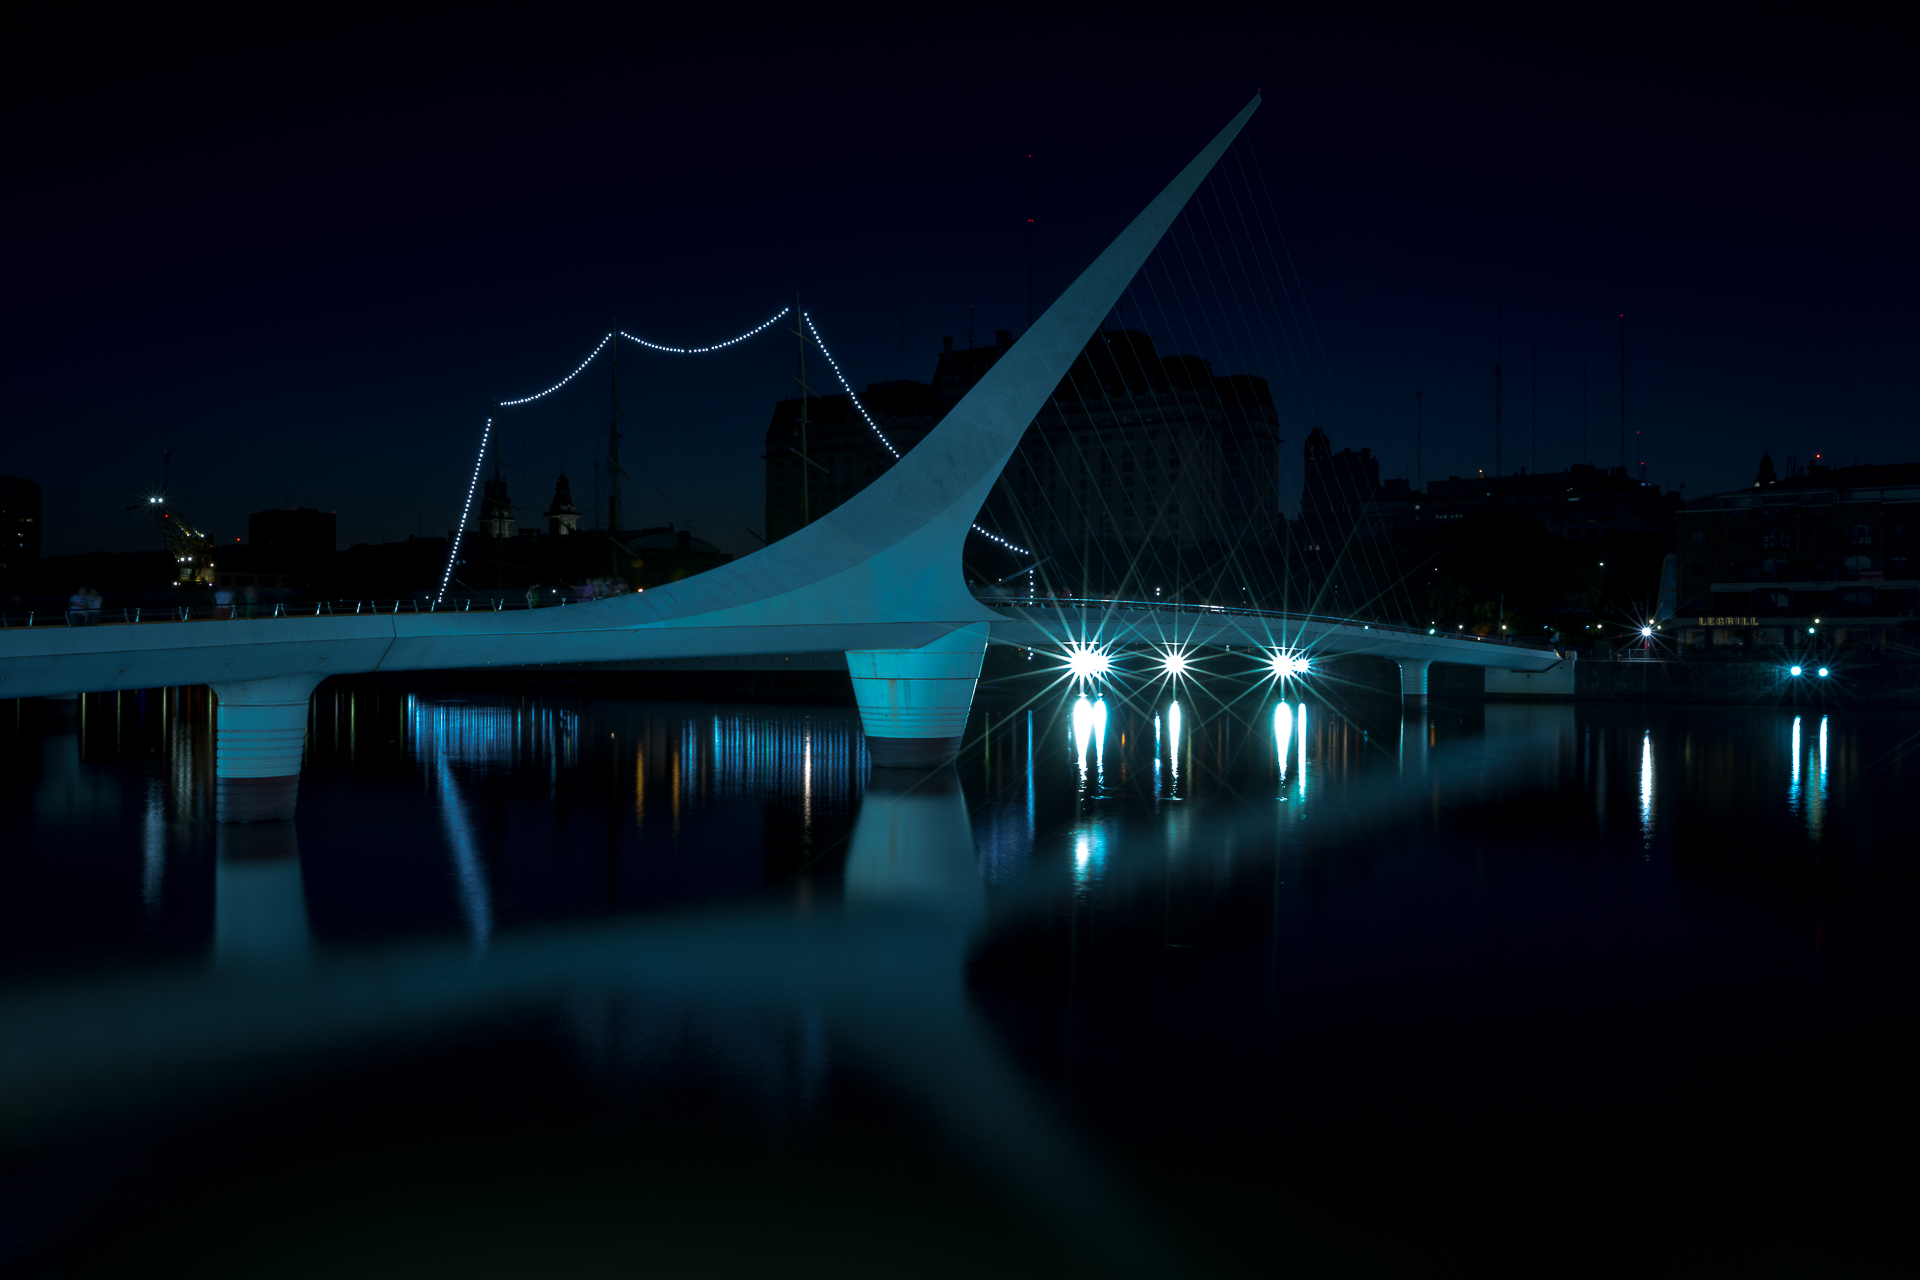
light, bridge, skyline, night, city, atmosphere, photo, cityscape, dusk, evening, reflection, canon, darkness, lighting, lights, citylights, 6d, foto, argentina, nightlights, canoneos6d, rodrigoparedes, buenosaires, ar, 160378, www160378com, canonef1635mmf28liiusm, canonef24105mmf4lisusm, nights, puentedelamujer, womanbridge, computer wallpaper